Uaxaclajuun Ubʼaah Kʼawiil

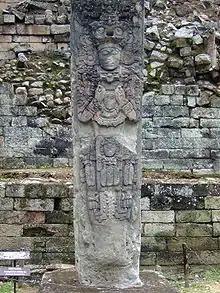
Stela P at Copán, depicting Quirigua's Kʼakʼ Chan Yopaat.

The final architectural achievement of Uaxaclajuun Ubʼaah Kawiil was Ballcourt A-III. It is one of the most imposing Mesoamerican ballcourts in the region, surpassed only by that of Chichen Itza. It is remarkable for the sloping benches used by players of the game, and by six macaw markers, the function of which is not completely resolved. Many of the stone macaws associated with the ballcourt wear the sign for darkness, "akbal", on their tails. The macaw is typically symbolic of the sun, so these "akbal" macaws may be symbolic of sun in the Underworld. This could make the players symbolic combatants in the battle between light and dark. The inclined benches of the ballcourt are inscribed with hieroglyphic text, one of these being the commemoration date. It was dedicated in 738, only 113 days before Uaxaclajuun Ubʼaah Kawiil's death.